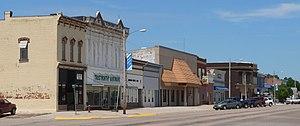
La ville américaine d’Arapahoe est située dans le comté de Furnas, dans l’État du Nebraska. Sa population s’élevait à 1 026 habitants lors du recensement de 2010.